William Wheelwright

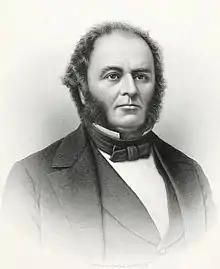

William Wheelwright (March 18, 1798 – September 26, 1873) was an Anglo-American businessman who played an essential role in the development of steamboat and train transportation in Chile and other parts of South America. In 1838, with help from the Chilean government, he founded the Pacific Steam Navigation Company which commenced operations on October 15, 1840, and provided commercial sea access to cities such as Valparaíso and El Callao.